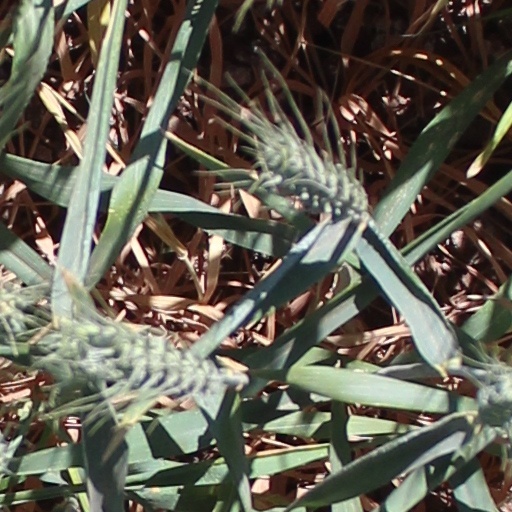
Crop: wheat